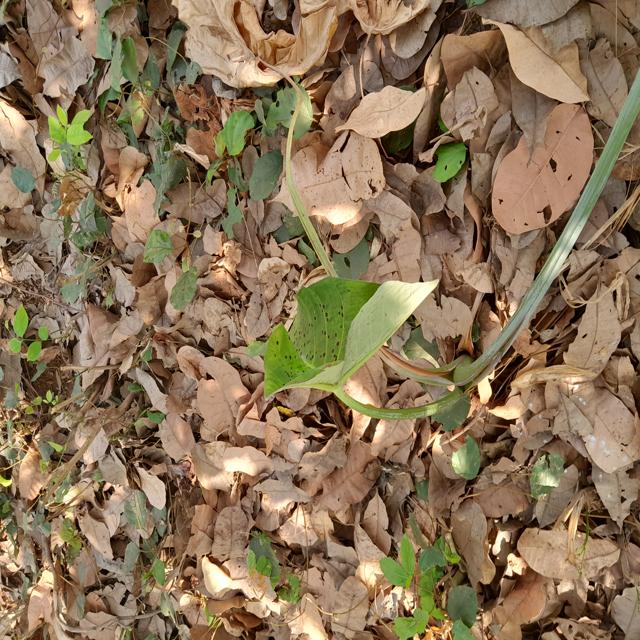
Label: Healthy